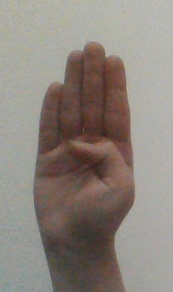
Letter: kaaf